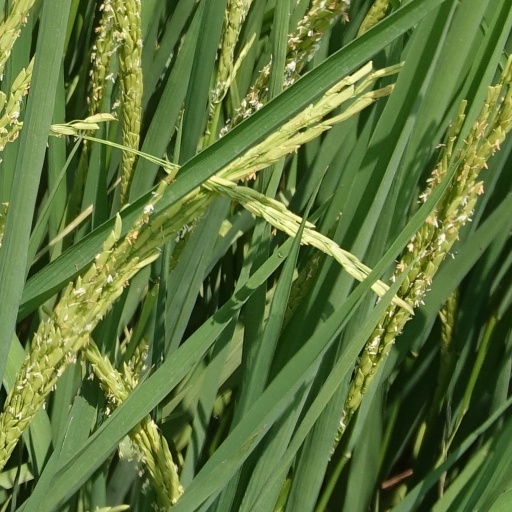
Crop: rice